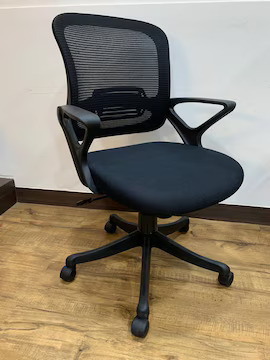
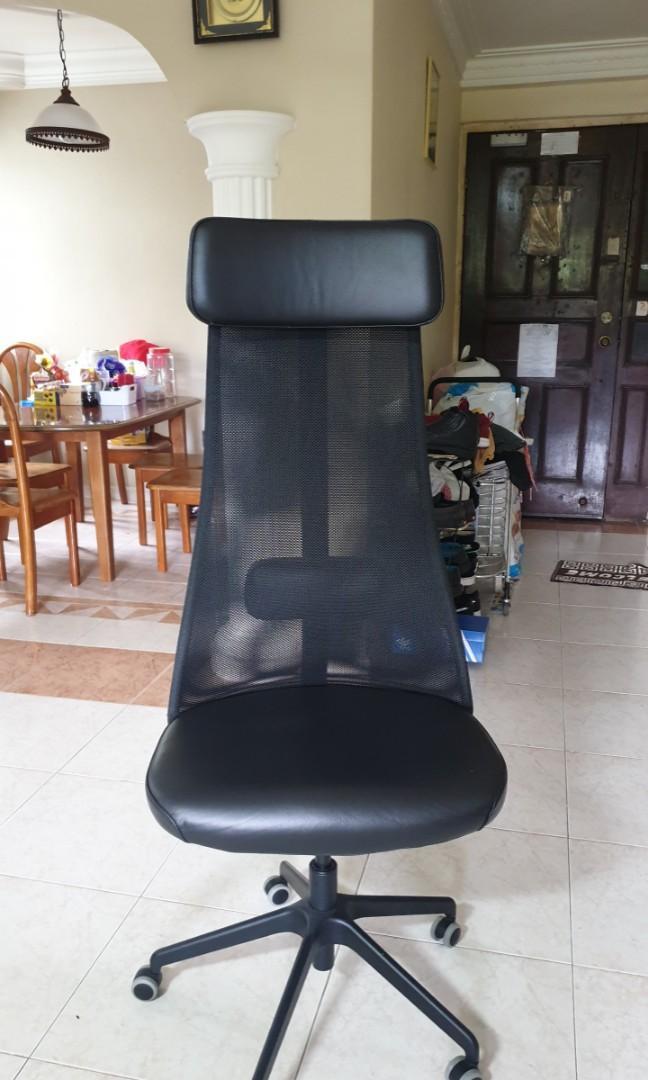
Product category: items_chair
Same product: no